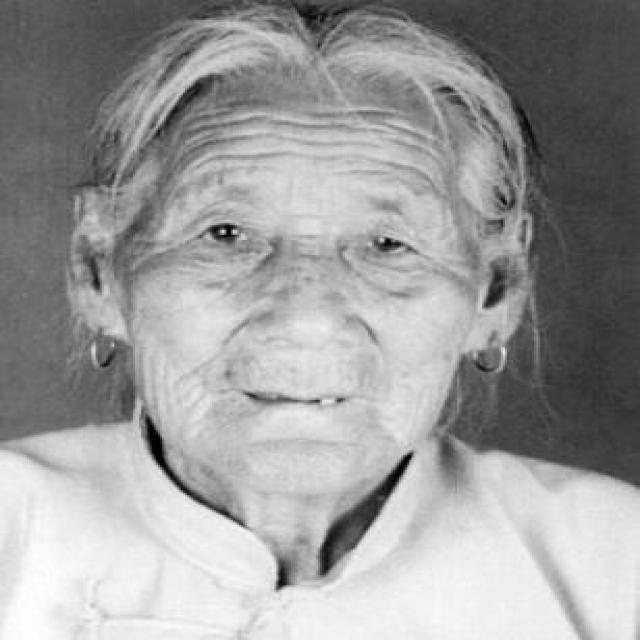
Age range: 65+